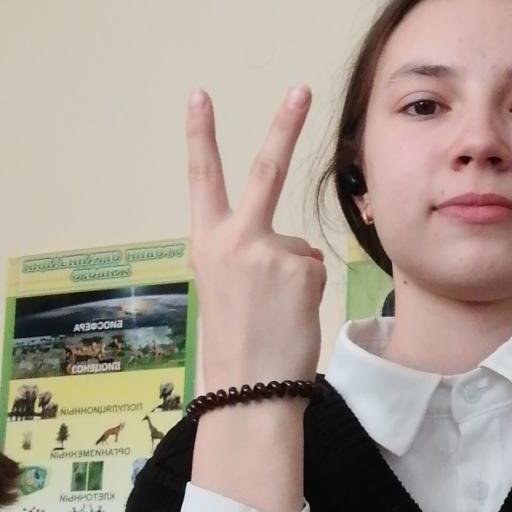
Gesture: peace_inverted